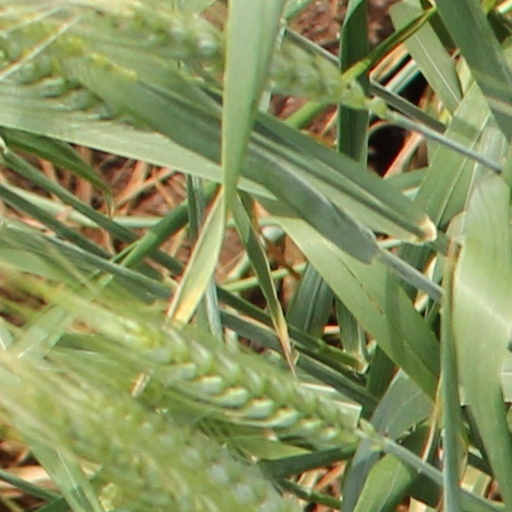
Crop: wheat